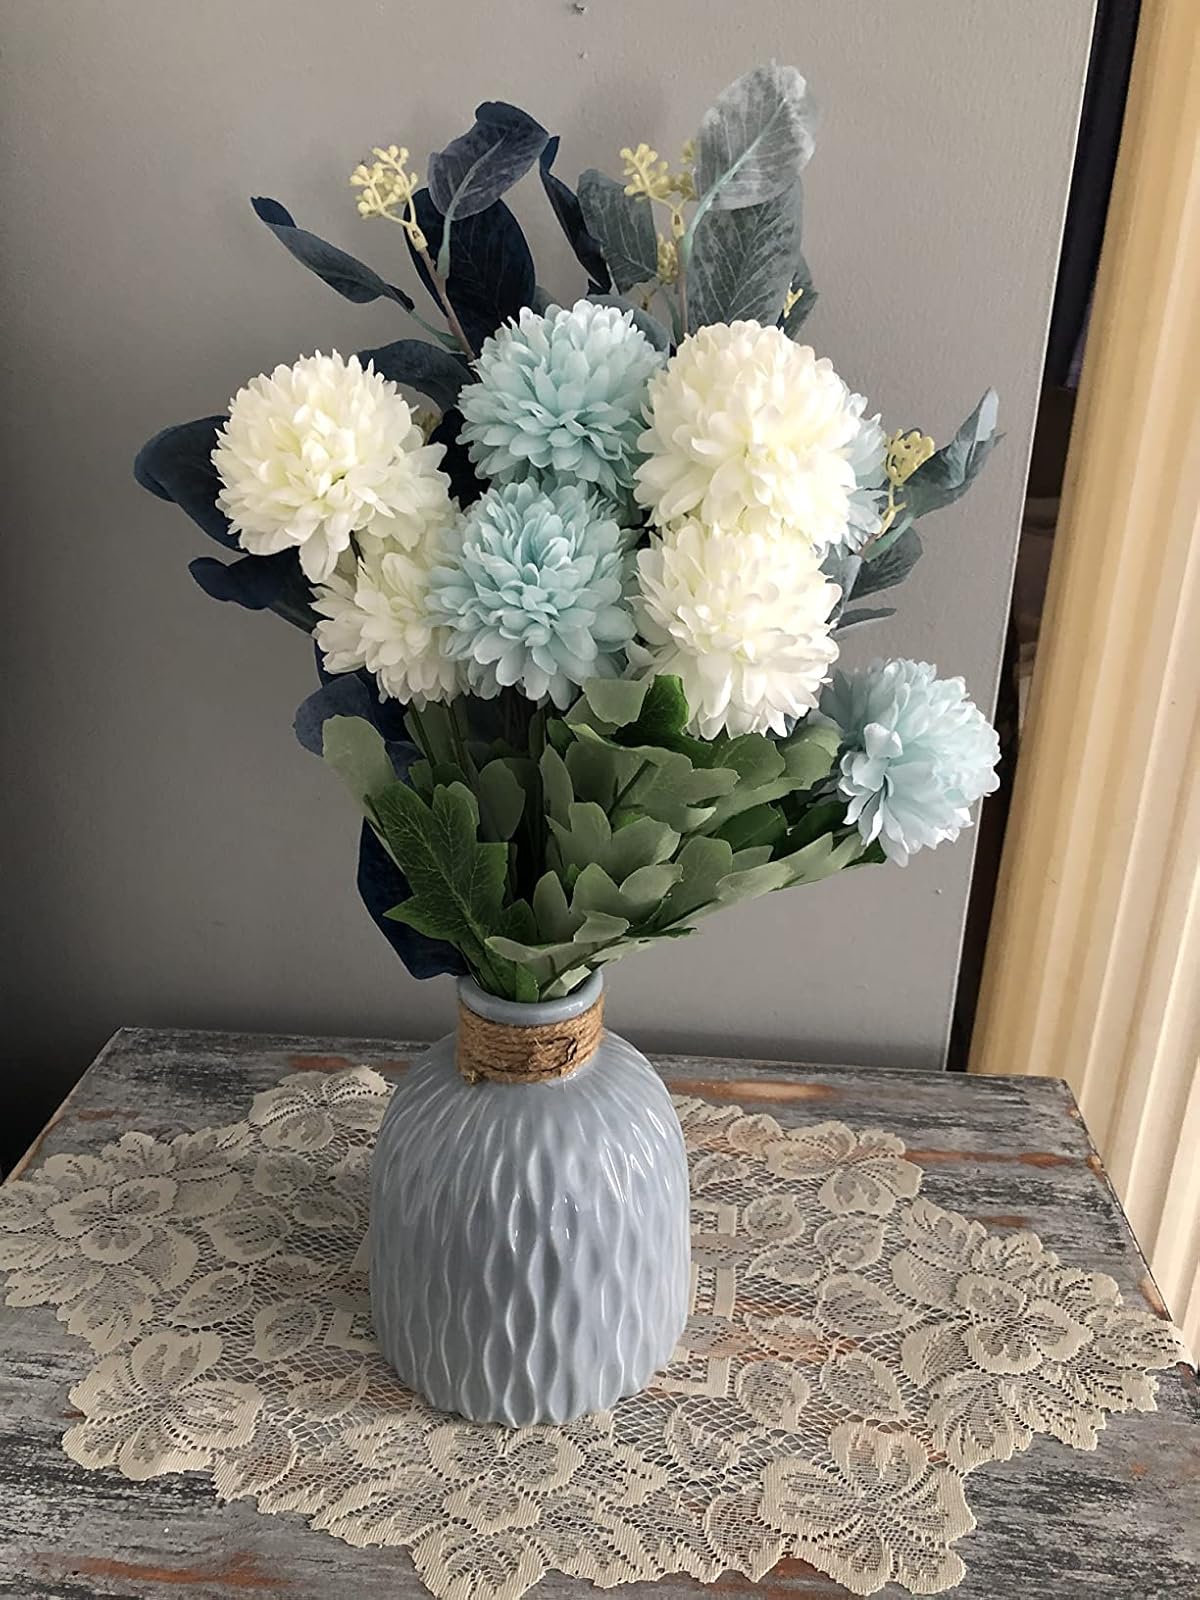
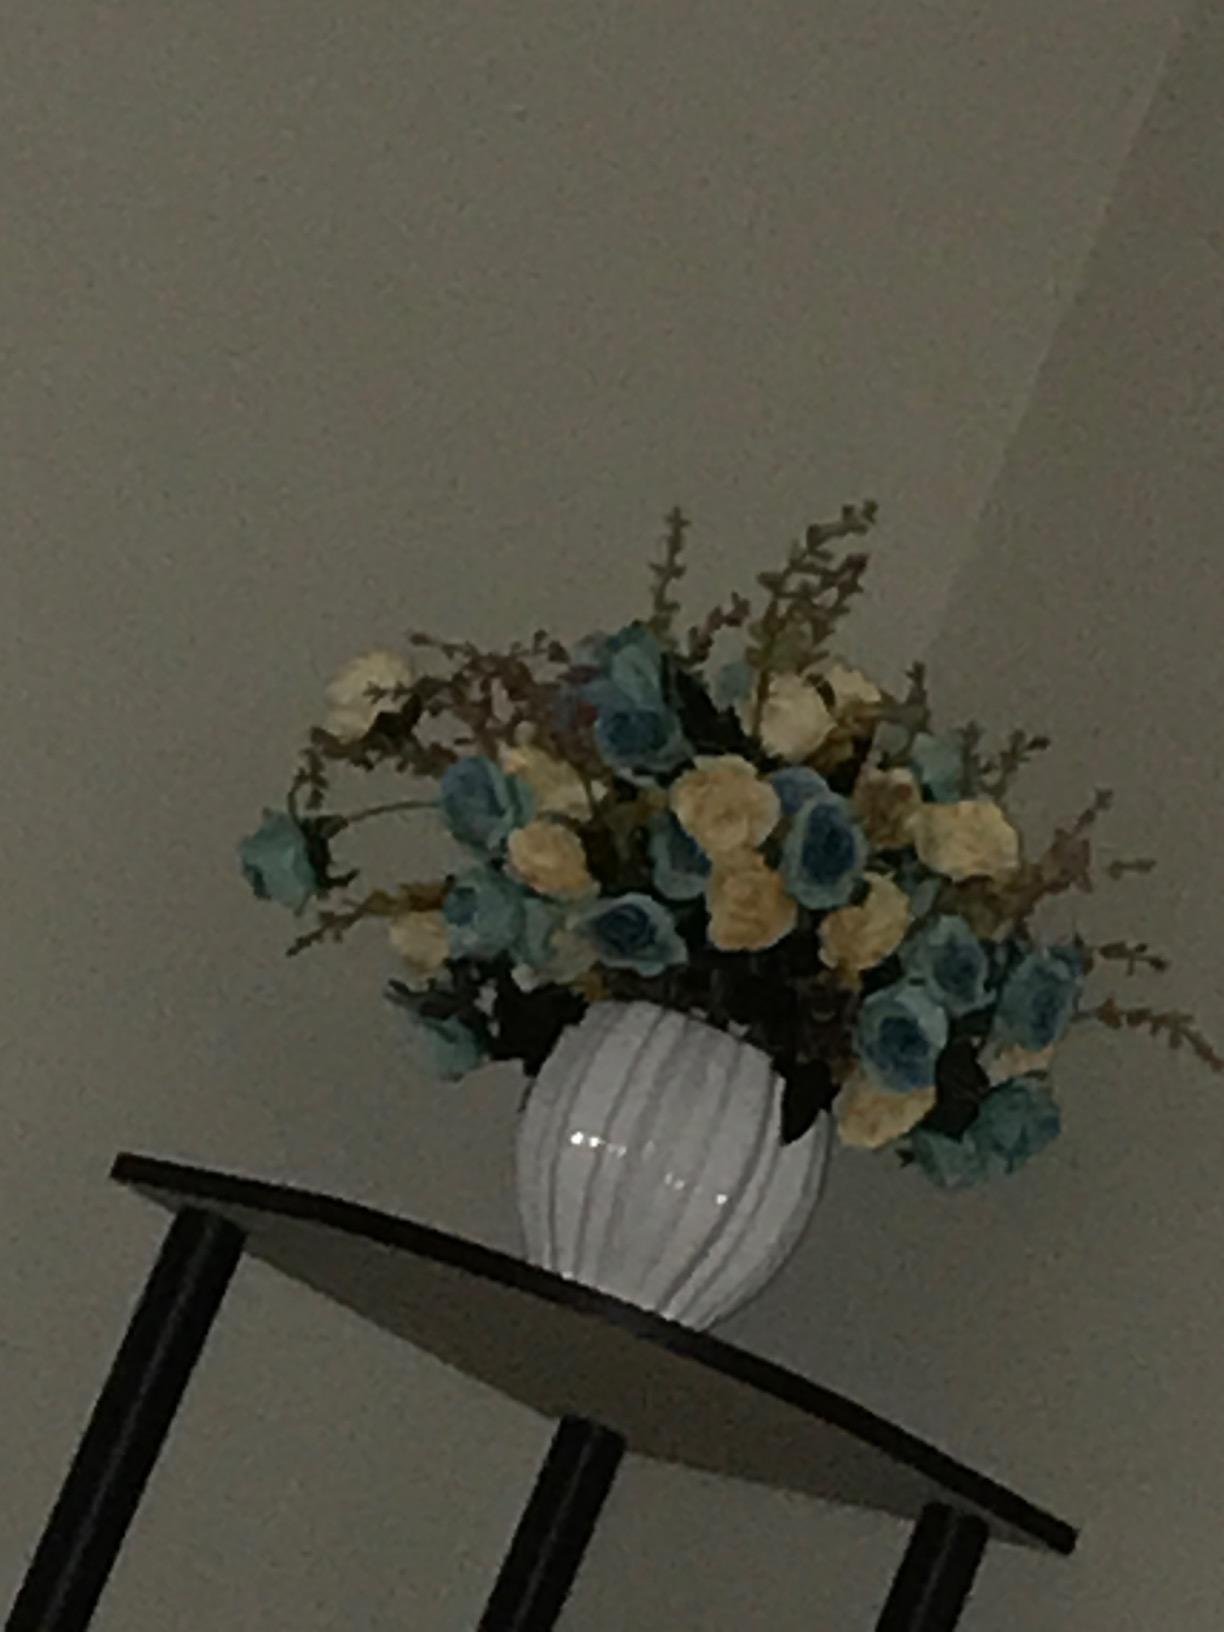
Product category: vase
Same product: no